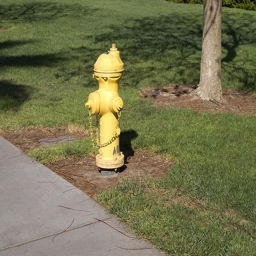
A yellow fire hydrant in grassy area next to a sidewalk.
A hydrant is shown next to a sidewalk.
Yellow fire hydrant near a young tree on a sunny day.
A yellow fire hydrant near a grassy area
A yellow fire hydrant in a grassy area at the edge of a sidewalk.